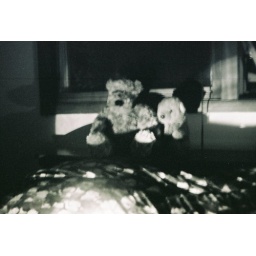
Childhood captured in black and white